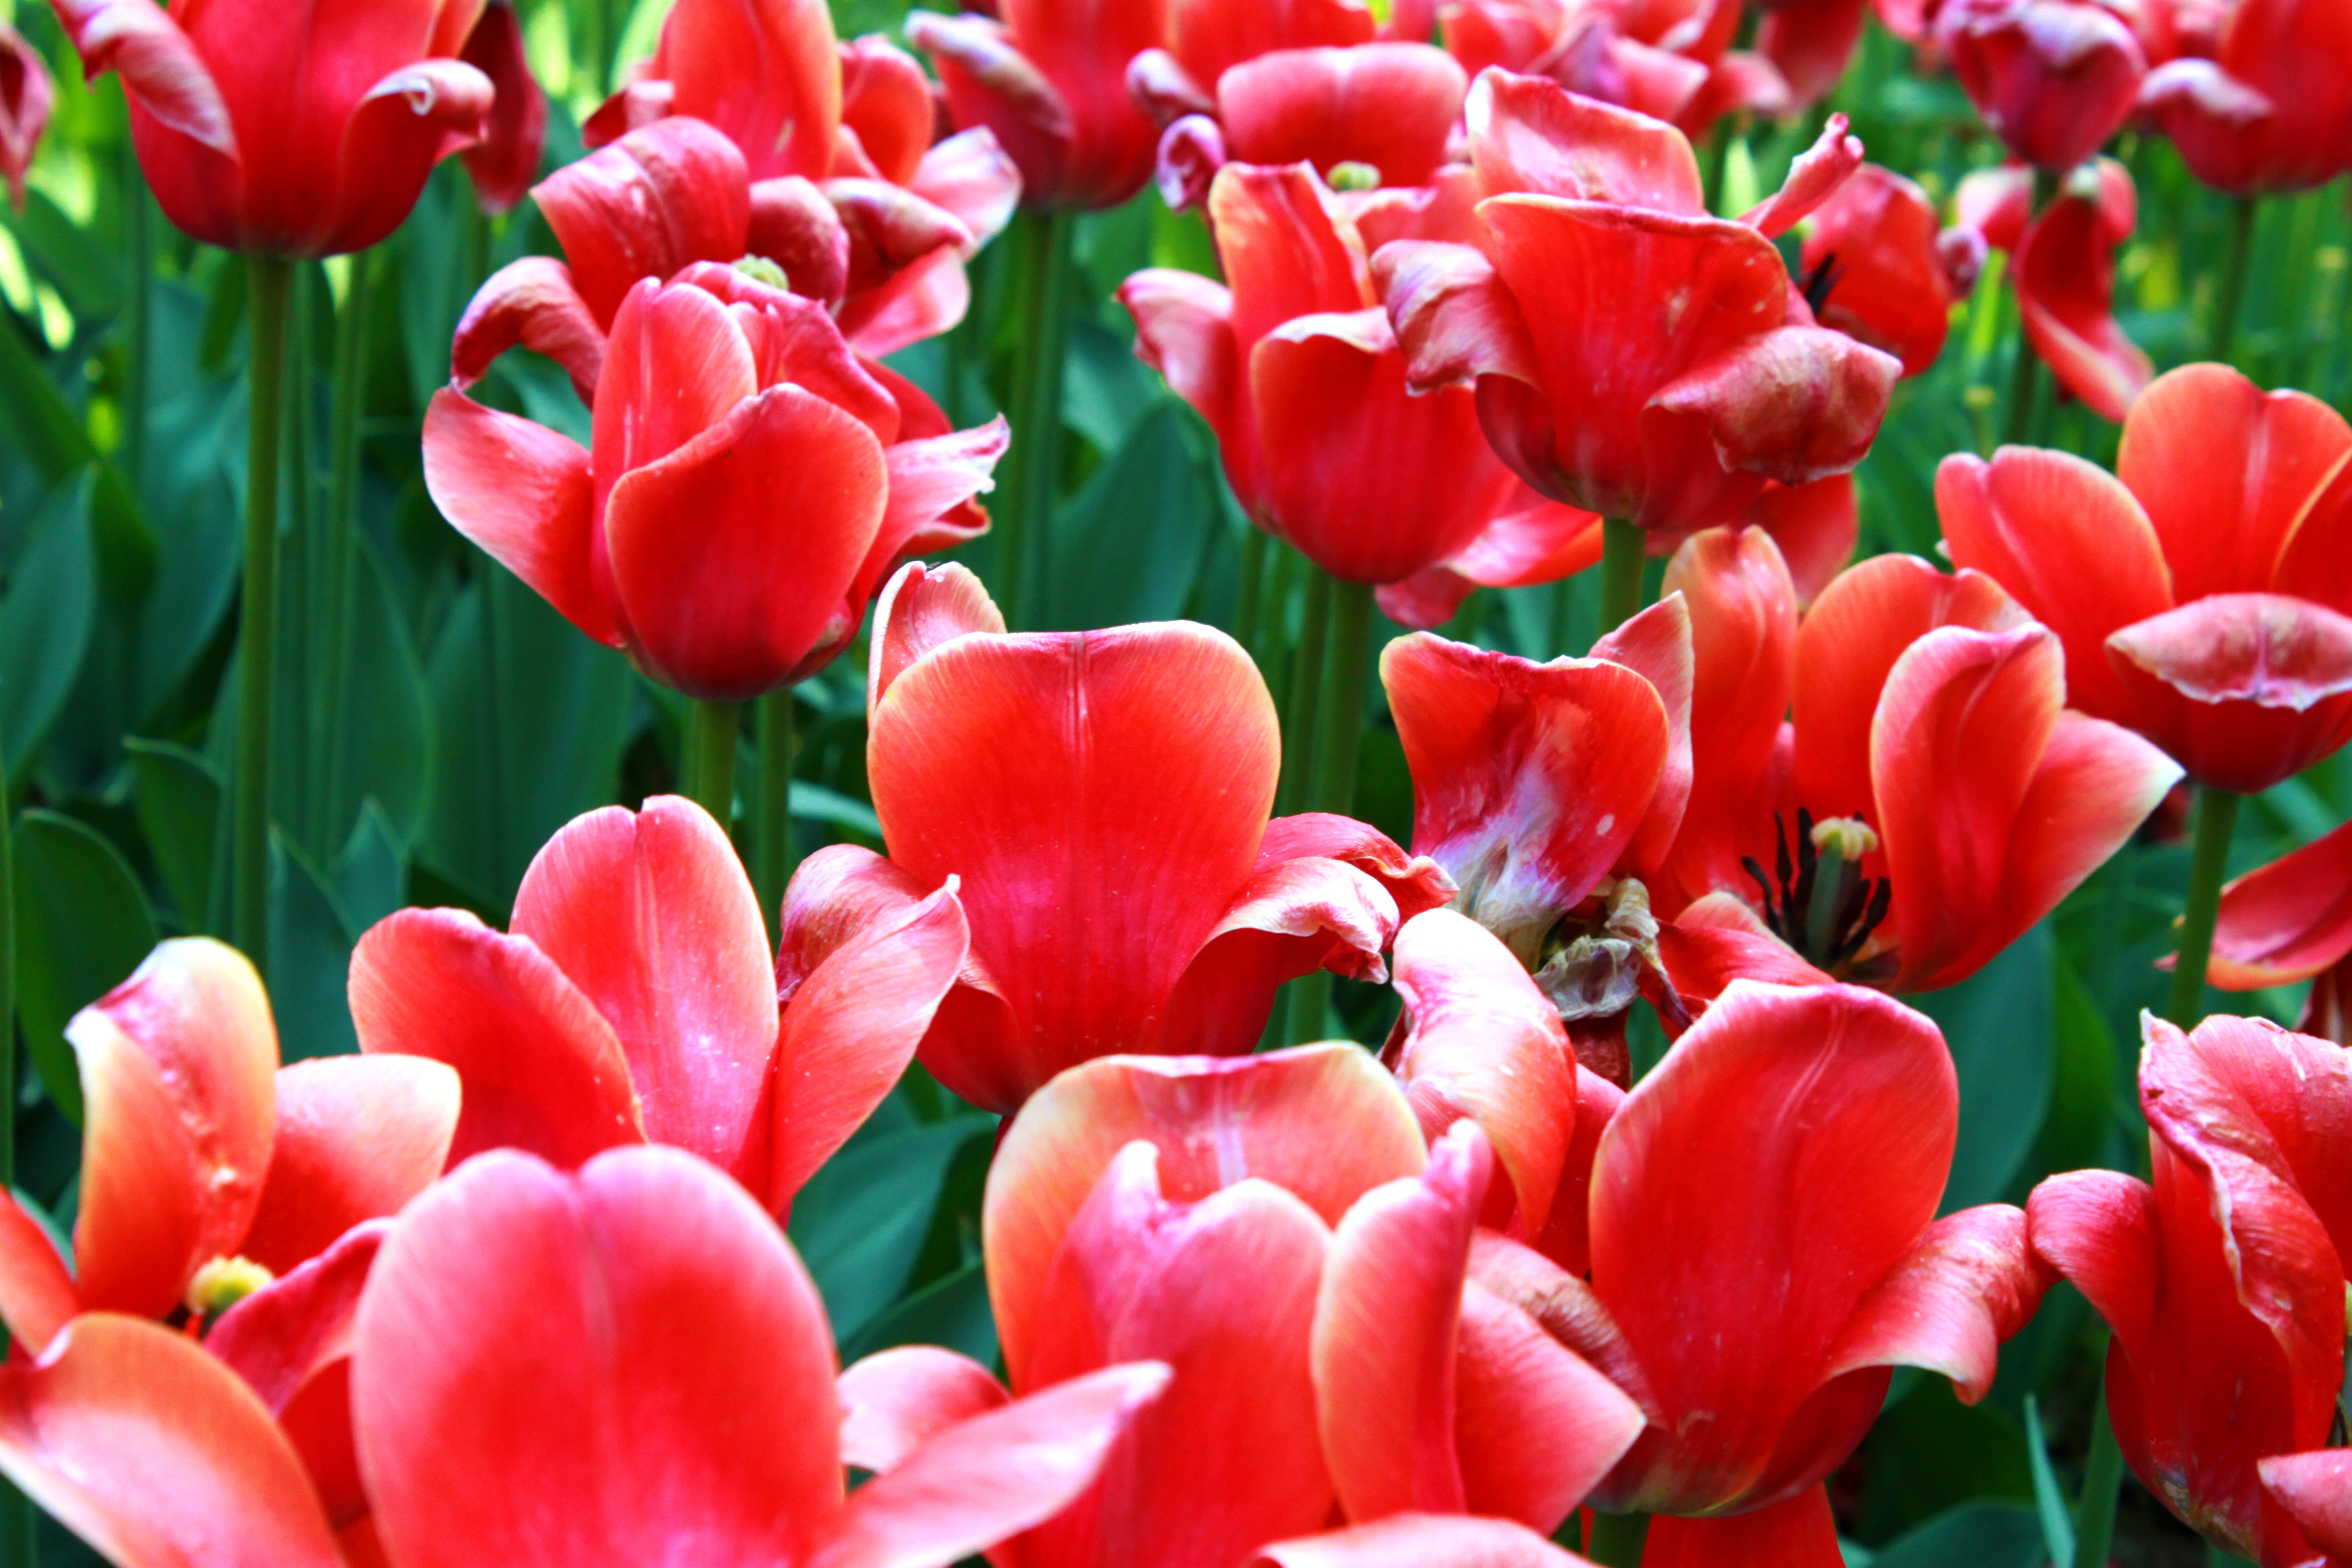
landscape, nature, plant, flower, petal, tulip, red, plants, flowers, flowering plant, lily family, land plant